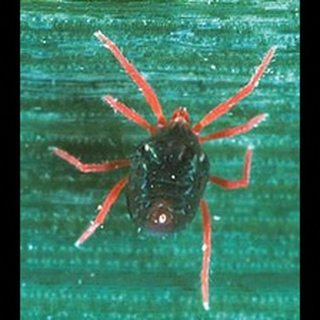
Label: wheat_mite